D'Oyly Carte Opera Company

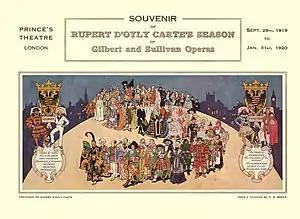
Souvenir programme cover, 1919–20 season

Gilbert's aggressive, though successful, legal action had embittered Sullivan and Carte, but the partnership had been so profitable that the Cartes eventually sought to reunite Gilbert and Sullivan. The reconciliation finally came through the efforts of Tom Chappell, who published the sheet music to the Savoy operas. In 1893 the company produced the penultimate Gilbert and Sullivan collaboration, "Utopia, Limited". While "Utopia" was being prepared, the company produced "Jane Annie", by J. M. Barrie and Arthur Conan Doyle, with music by Ernest Ford. Despite the popularity of Barrie and Conan Doyle, the show was a flop, closing in July 1893 after only 51 performances. "Utopia" was the Savoy's most expensive production to date, but it ran for a comparatively disappointing 245 performances, until June 1894, turning a very modest profit. The company then played first "Mirette", composed by André Messager, then "The Chieftain", by F. C. Burnand and Sullivan. These ran for 102 and 97 performances, respectively. After "The Chieftain" closed, the company toured the London suburbs, while Carte leased the Savoy Theatre to the Carl Rosa Opera Company. The theatre was dark during the summer of 1895, reopening in November for a revival of "The Mikado". This was followed by "The Grand Duke", in 1896, which ran for 123 performances and was Gilbert and Sullivan's only financial failure. "The Gondoliers" turned out to be Gilbert and Sullivan's last big hit, and after "The Grand Duke", the two men never collaborated again.